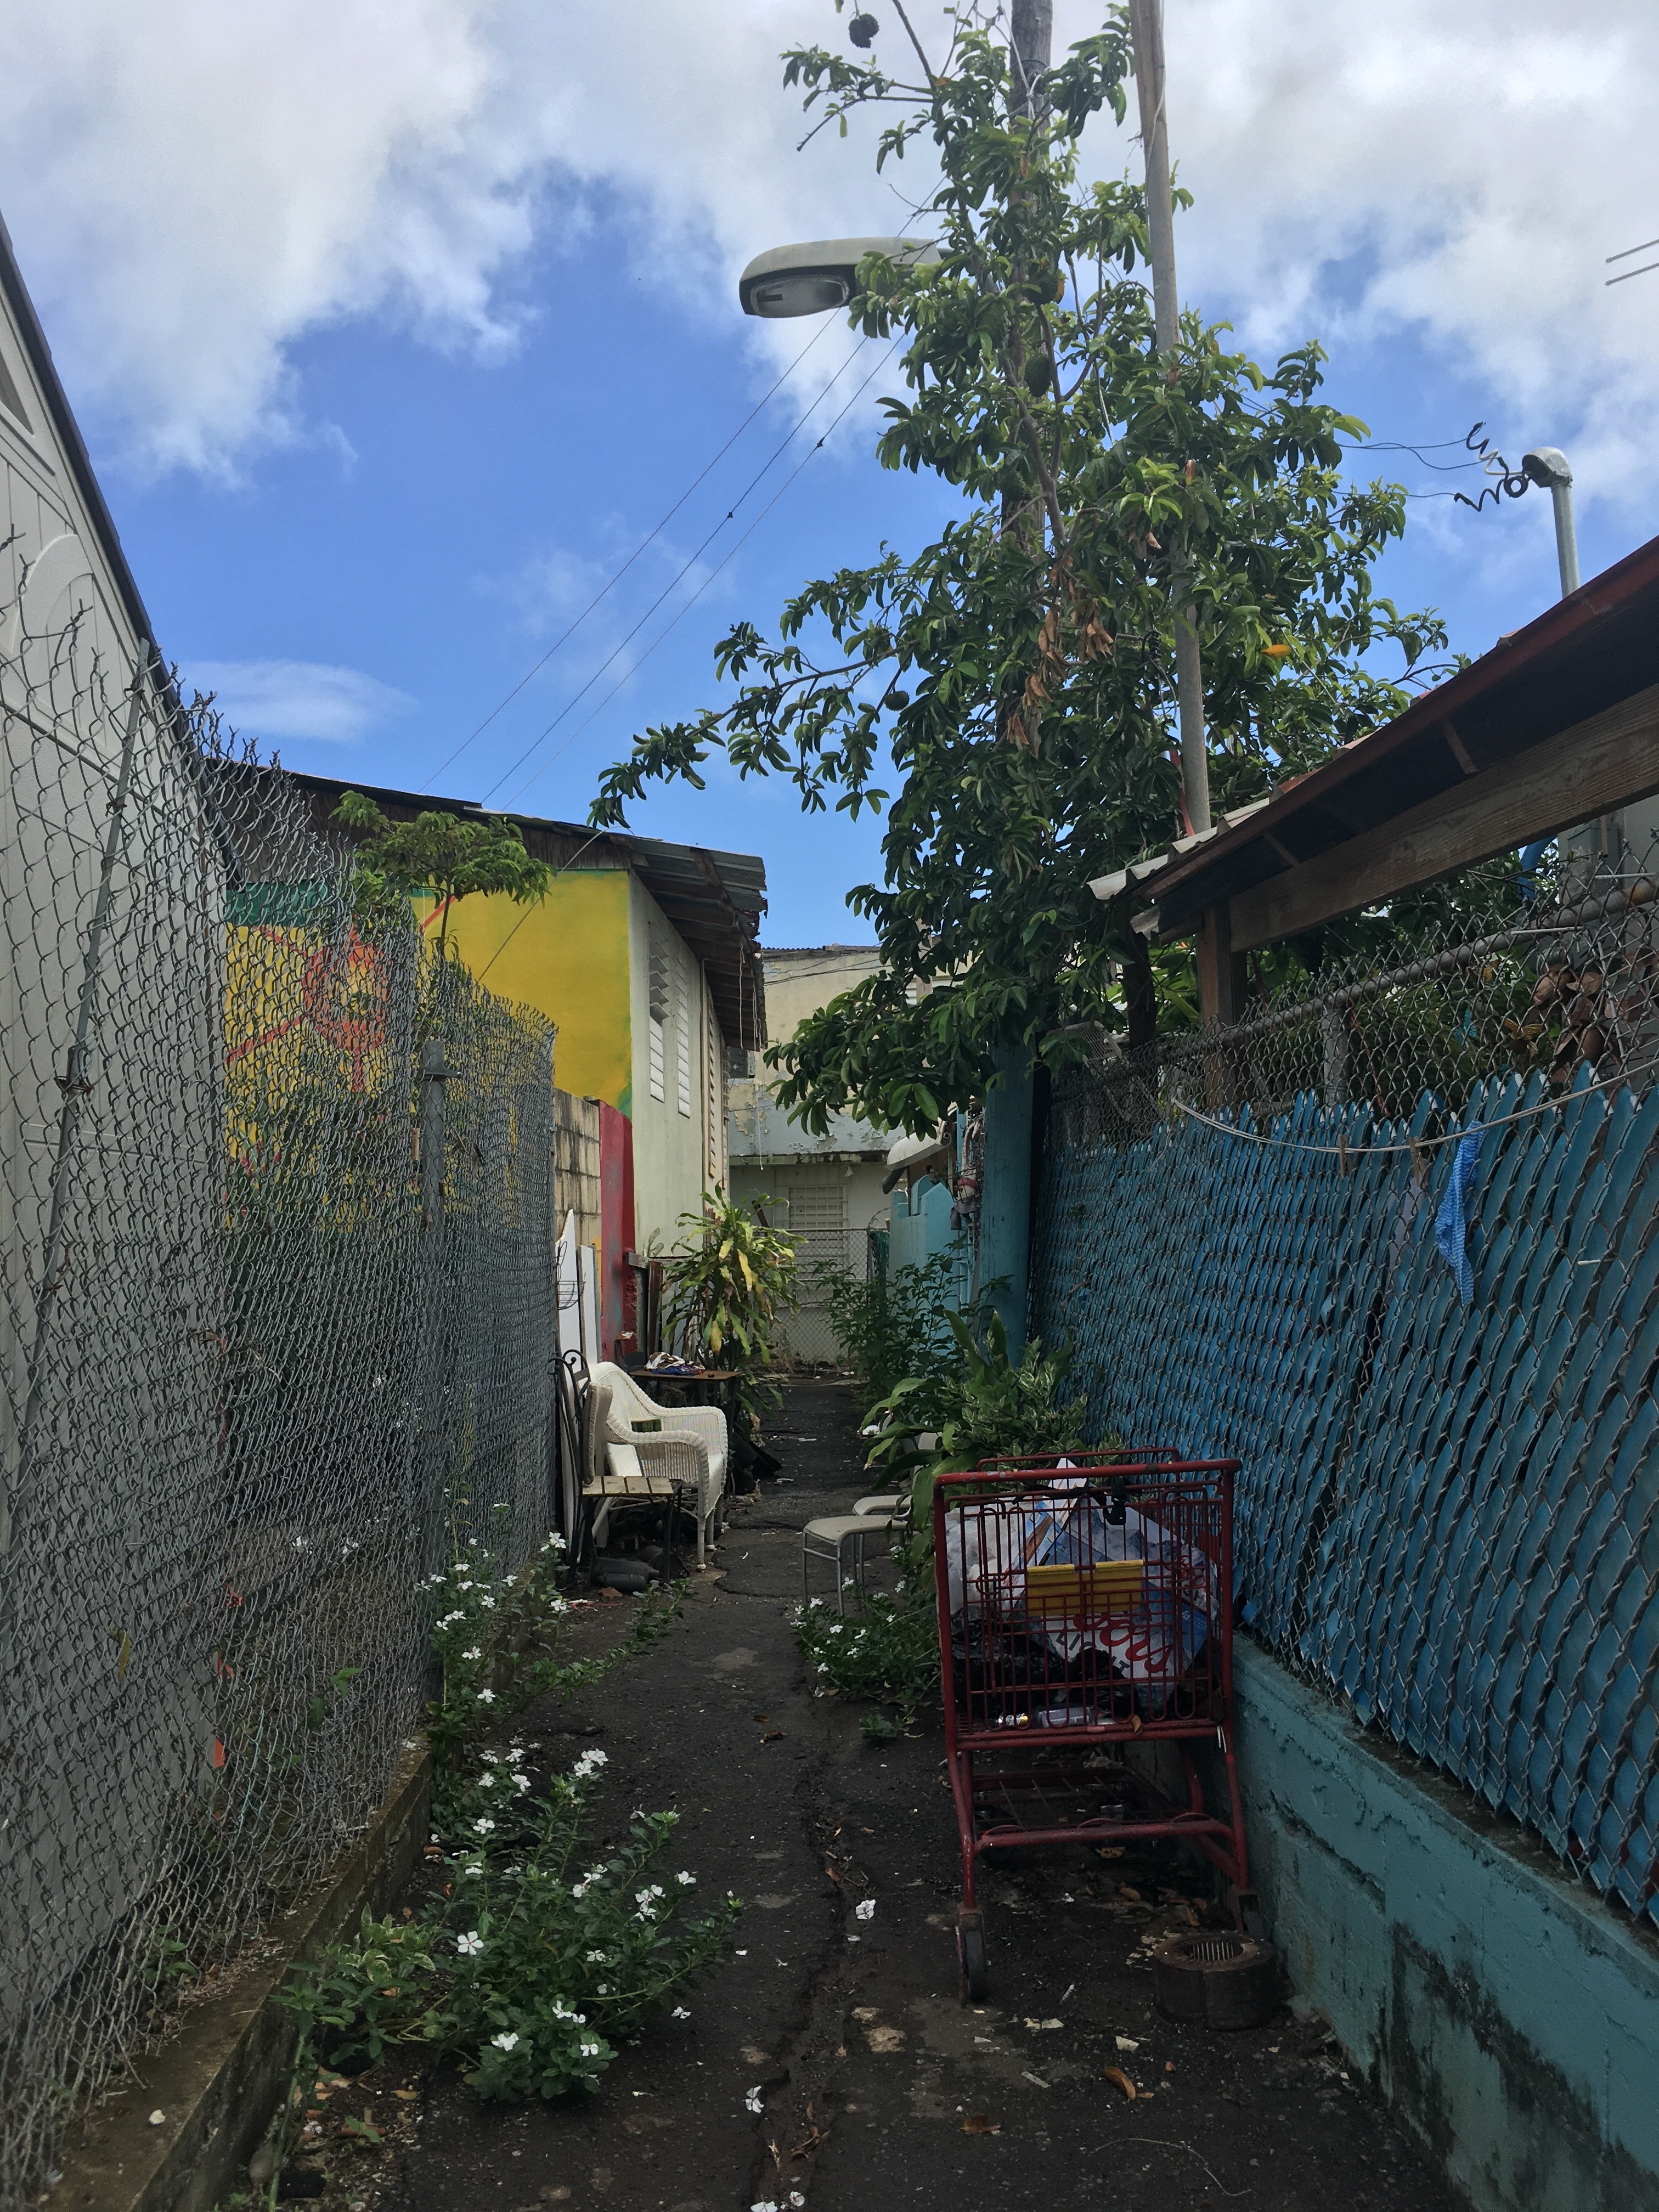
street, plant, cloud, sky, azure, building, road surface, land lot, vegetation, cottage, neighbourhood, flowerpot, landscape, facade, shrub, chair, road, grass, tree, house, roof, city, suburb, shade, concrete, village, art, garden, yard, alley, houseplant, cobblestone, backyard, landscaping